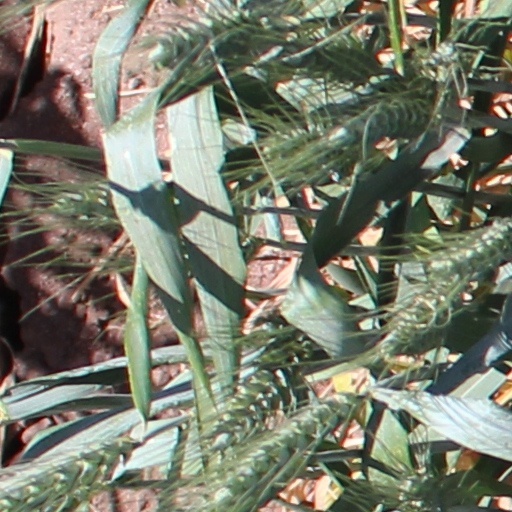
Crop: wheat